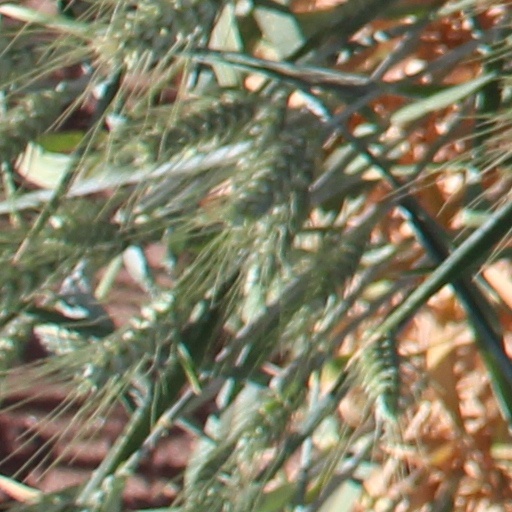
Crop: wheat